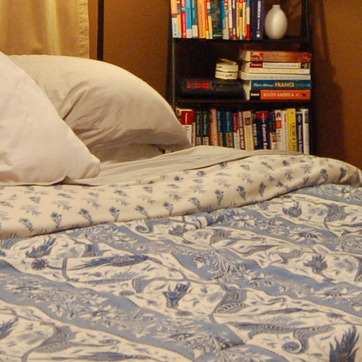
Material: fabric